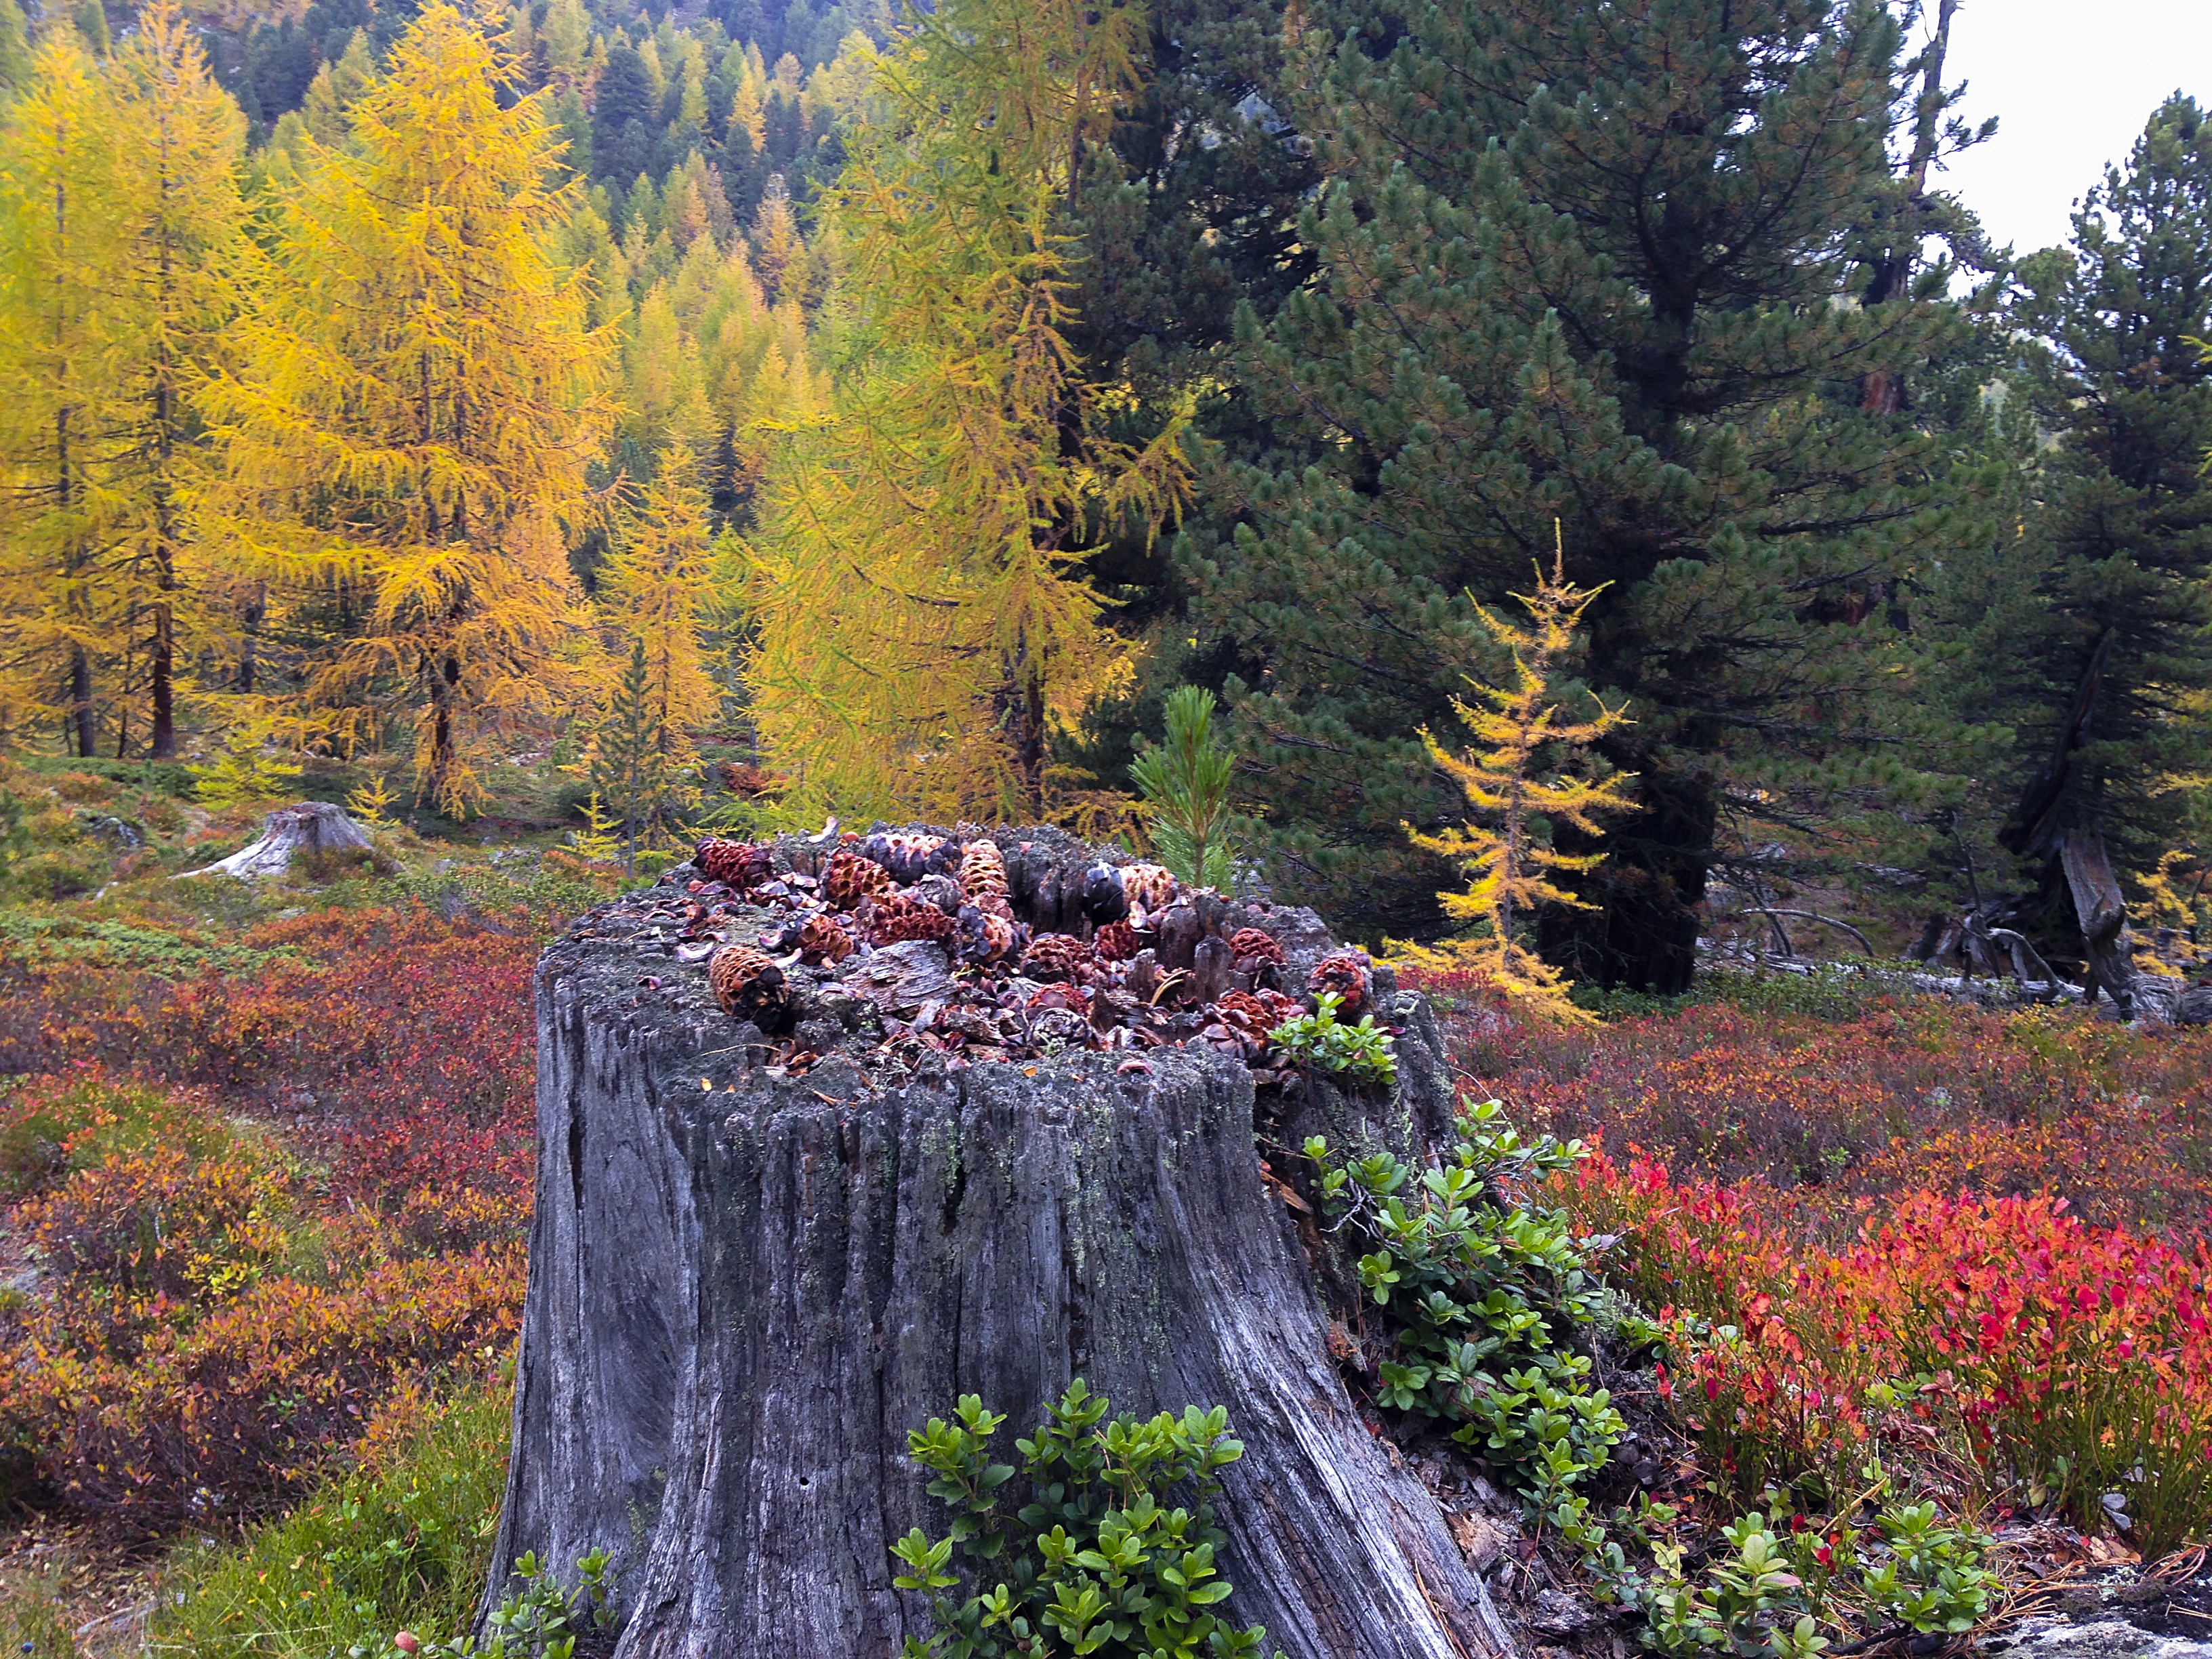
tree, nature, forest, wilderness, mountain, plant, trail, meadow, leaf, flower, stream, log, red, autumn, park, brown, colorful, yellow, garden, season, ridge, wildflower, trees, coloring, spruce, shrub, woodland, habitat, time of year, fall color, larch, ecosystem, golden autumn, autumn colours, south tyrol, autumn light, biome, natural environment, woody plant, temperate coniferous forest